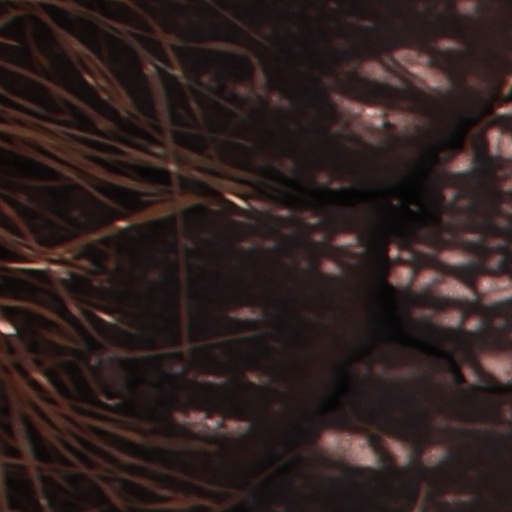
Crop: wheat